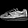
Label: Sneaker